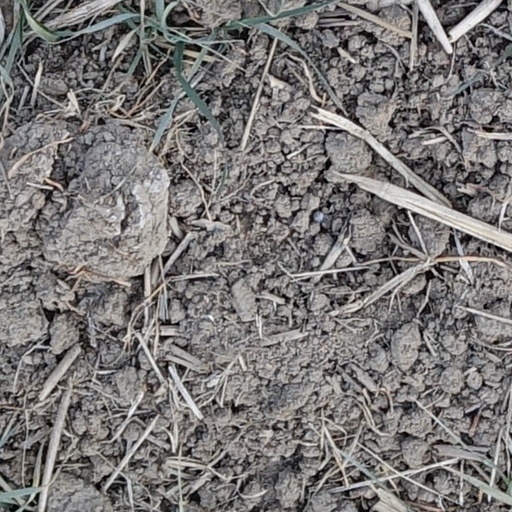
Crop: wheat